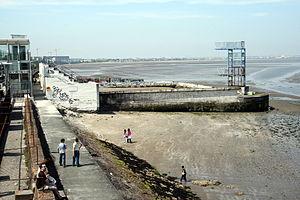
Blackrock est une ville du comté de Dún Laoghaire-Rathdown en République d'Irlande ; elle fait partie du Grand Dublin.